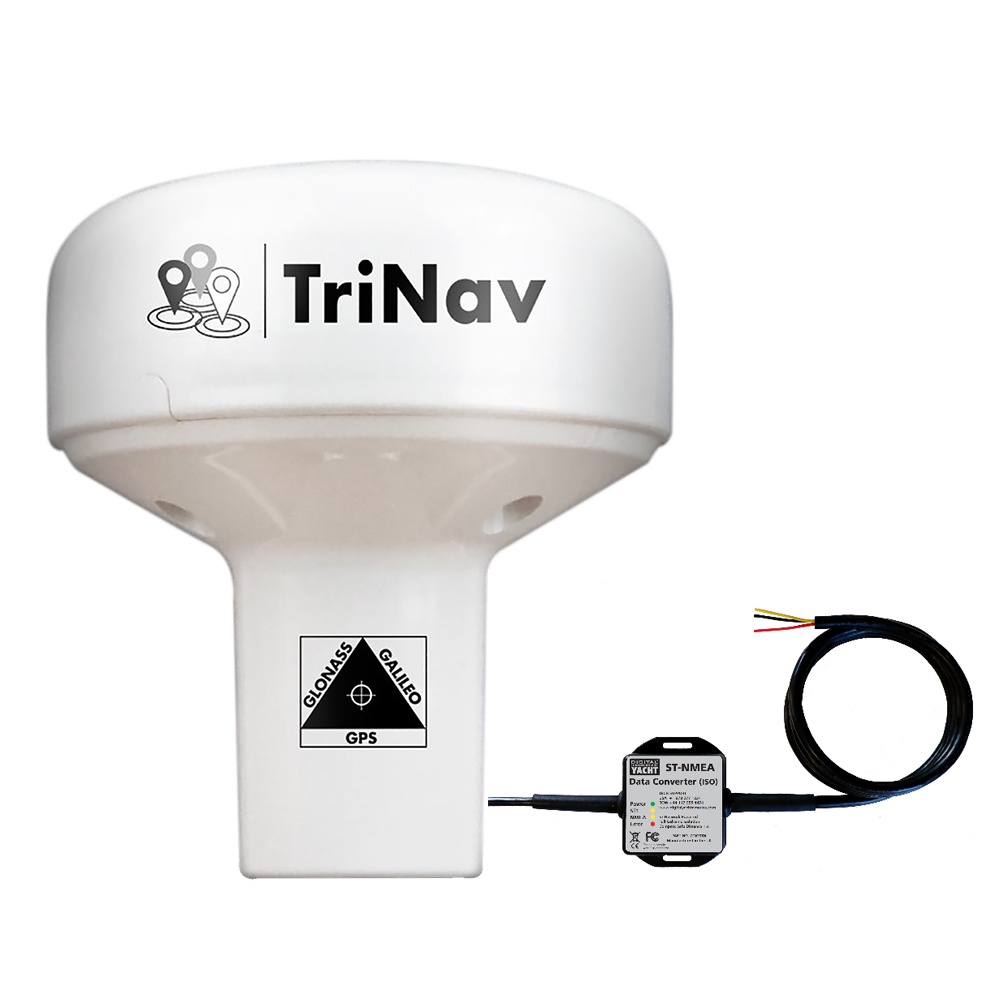
Digital Yacht GPS160 TriNav Sensor w/SeaTalk Interface Bundle [ZDIGGPS160ST]
GPS160 TriNav Sensor with SeaTalk Interface Bundle The GPS160, a high performance positioning sensor using GPS, Galileo and Glonass satellite systems for exceptional positioning accuracies and redundancies. TriNav technology allows all three systems to be simultaneously utilized for navigation. The device can also be field programmed for a variety of modes such as single GNSS operation (eg Galileo only) as well as output configurations such as update rate, NMEA sentence structure etc The GPS160 is available with a NMEA 0183 output (4800, 38400 and 115200 baud programmable) and a USB variant for PC, MAC and Linux. For NMEA 2000 systems, a bundle is available with iKonvert allowing easy and flexible NMEA 2000 installation without the need for cumbersome drop cables. The GPS160 also support an external MOB switch or device. When activated, it creates a “synthesized” AIS SART MOB message on the NMEA output which can be interfaced with a local plotter for MOB identification. The GPS160 supports GPS, Glonass and Galileo positioning. Our TriNav technology is used to combine signals from all three systems to compute the best possible fix accuracy and reliability. Galileo is the global navigation satellite system (GNSS) that has been developed over the past two decades. It joins the GPS and GLONASS systems and offers mariners a 3rd reliable positioning source. It is planned to be fully operational in 2020. Features: 72 channel GPS, Glonass and Galileo GNSS positioning receiver Typically sub 1m accuracy thanks to TriNav technology –combines all satellite data for optimum accuracy Can be configured as dedicated GPS, Glonass or Galileo only device Sophisticated anti-spoofing algorithm for robust positioning performance and interference rejection Available in NMEA 0183, NMEA 2000 (with iKonvert interface)and wireless (with WLN10SM) variants GPS160USB also available with USB connection for PC/MAC User/field selectable 4800, 38400 and 115200 baud operation through simple internal DIP switches Multiple formats of NMEA data output including datum information –user configurable through internal DIP switches Up to 18Hz update rate (user selectable) Ultra low (<20mA) power consumption at 12V DC Input for MOB switch/system –when activated generates synthetic AIS MOB NMEA output to activate MOB position on plotter Professional system (ECDIS) support with datum sentence structure (DTM/GBS/GNS/GRS/GSA/GST) Puck installation or fits 3rd party industry standard 1” x 14TPI threaded mount Brochure (pdf)
Brand: Digital Yacht
Category: Electronics > Marine Electronics > Marine Chartplotters & GPS